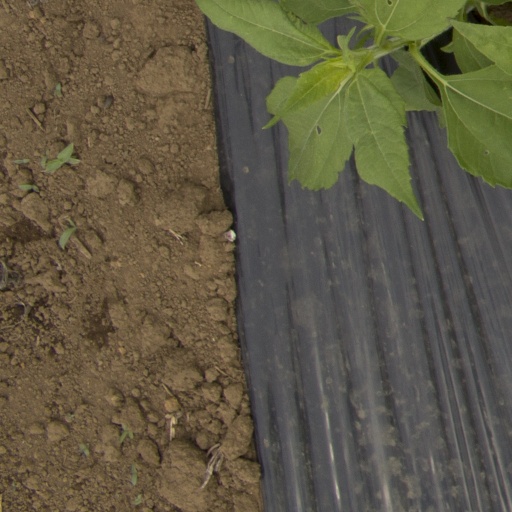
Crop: Jerusalem artichoke